Baron Karl von Hasenauer

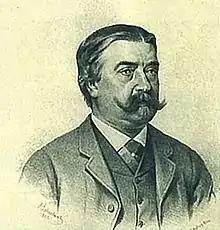
Baron Karl von Hasenauer (1880)

Baron Karl von Hasenauer (20 July 1833 – 4 January 1894) was an important Austrian architect and key representative of the Historismus school.